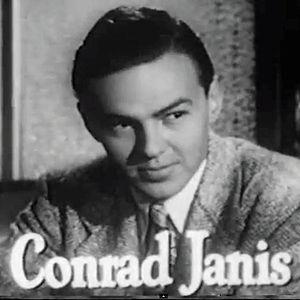
Conrad Janis est un acteur américain né le 11 février 1928 à New York, dans l'État de New York.